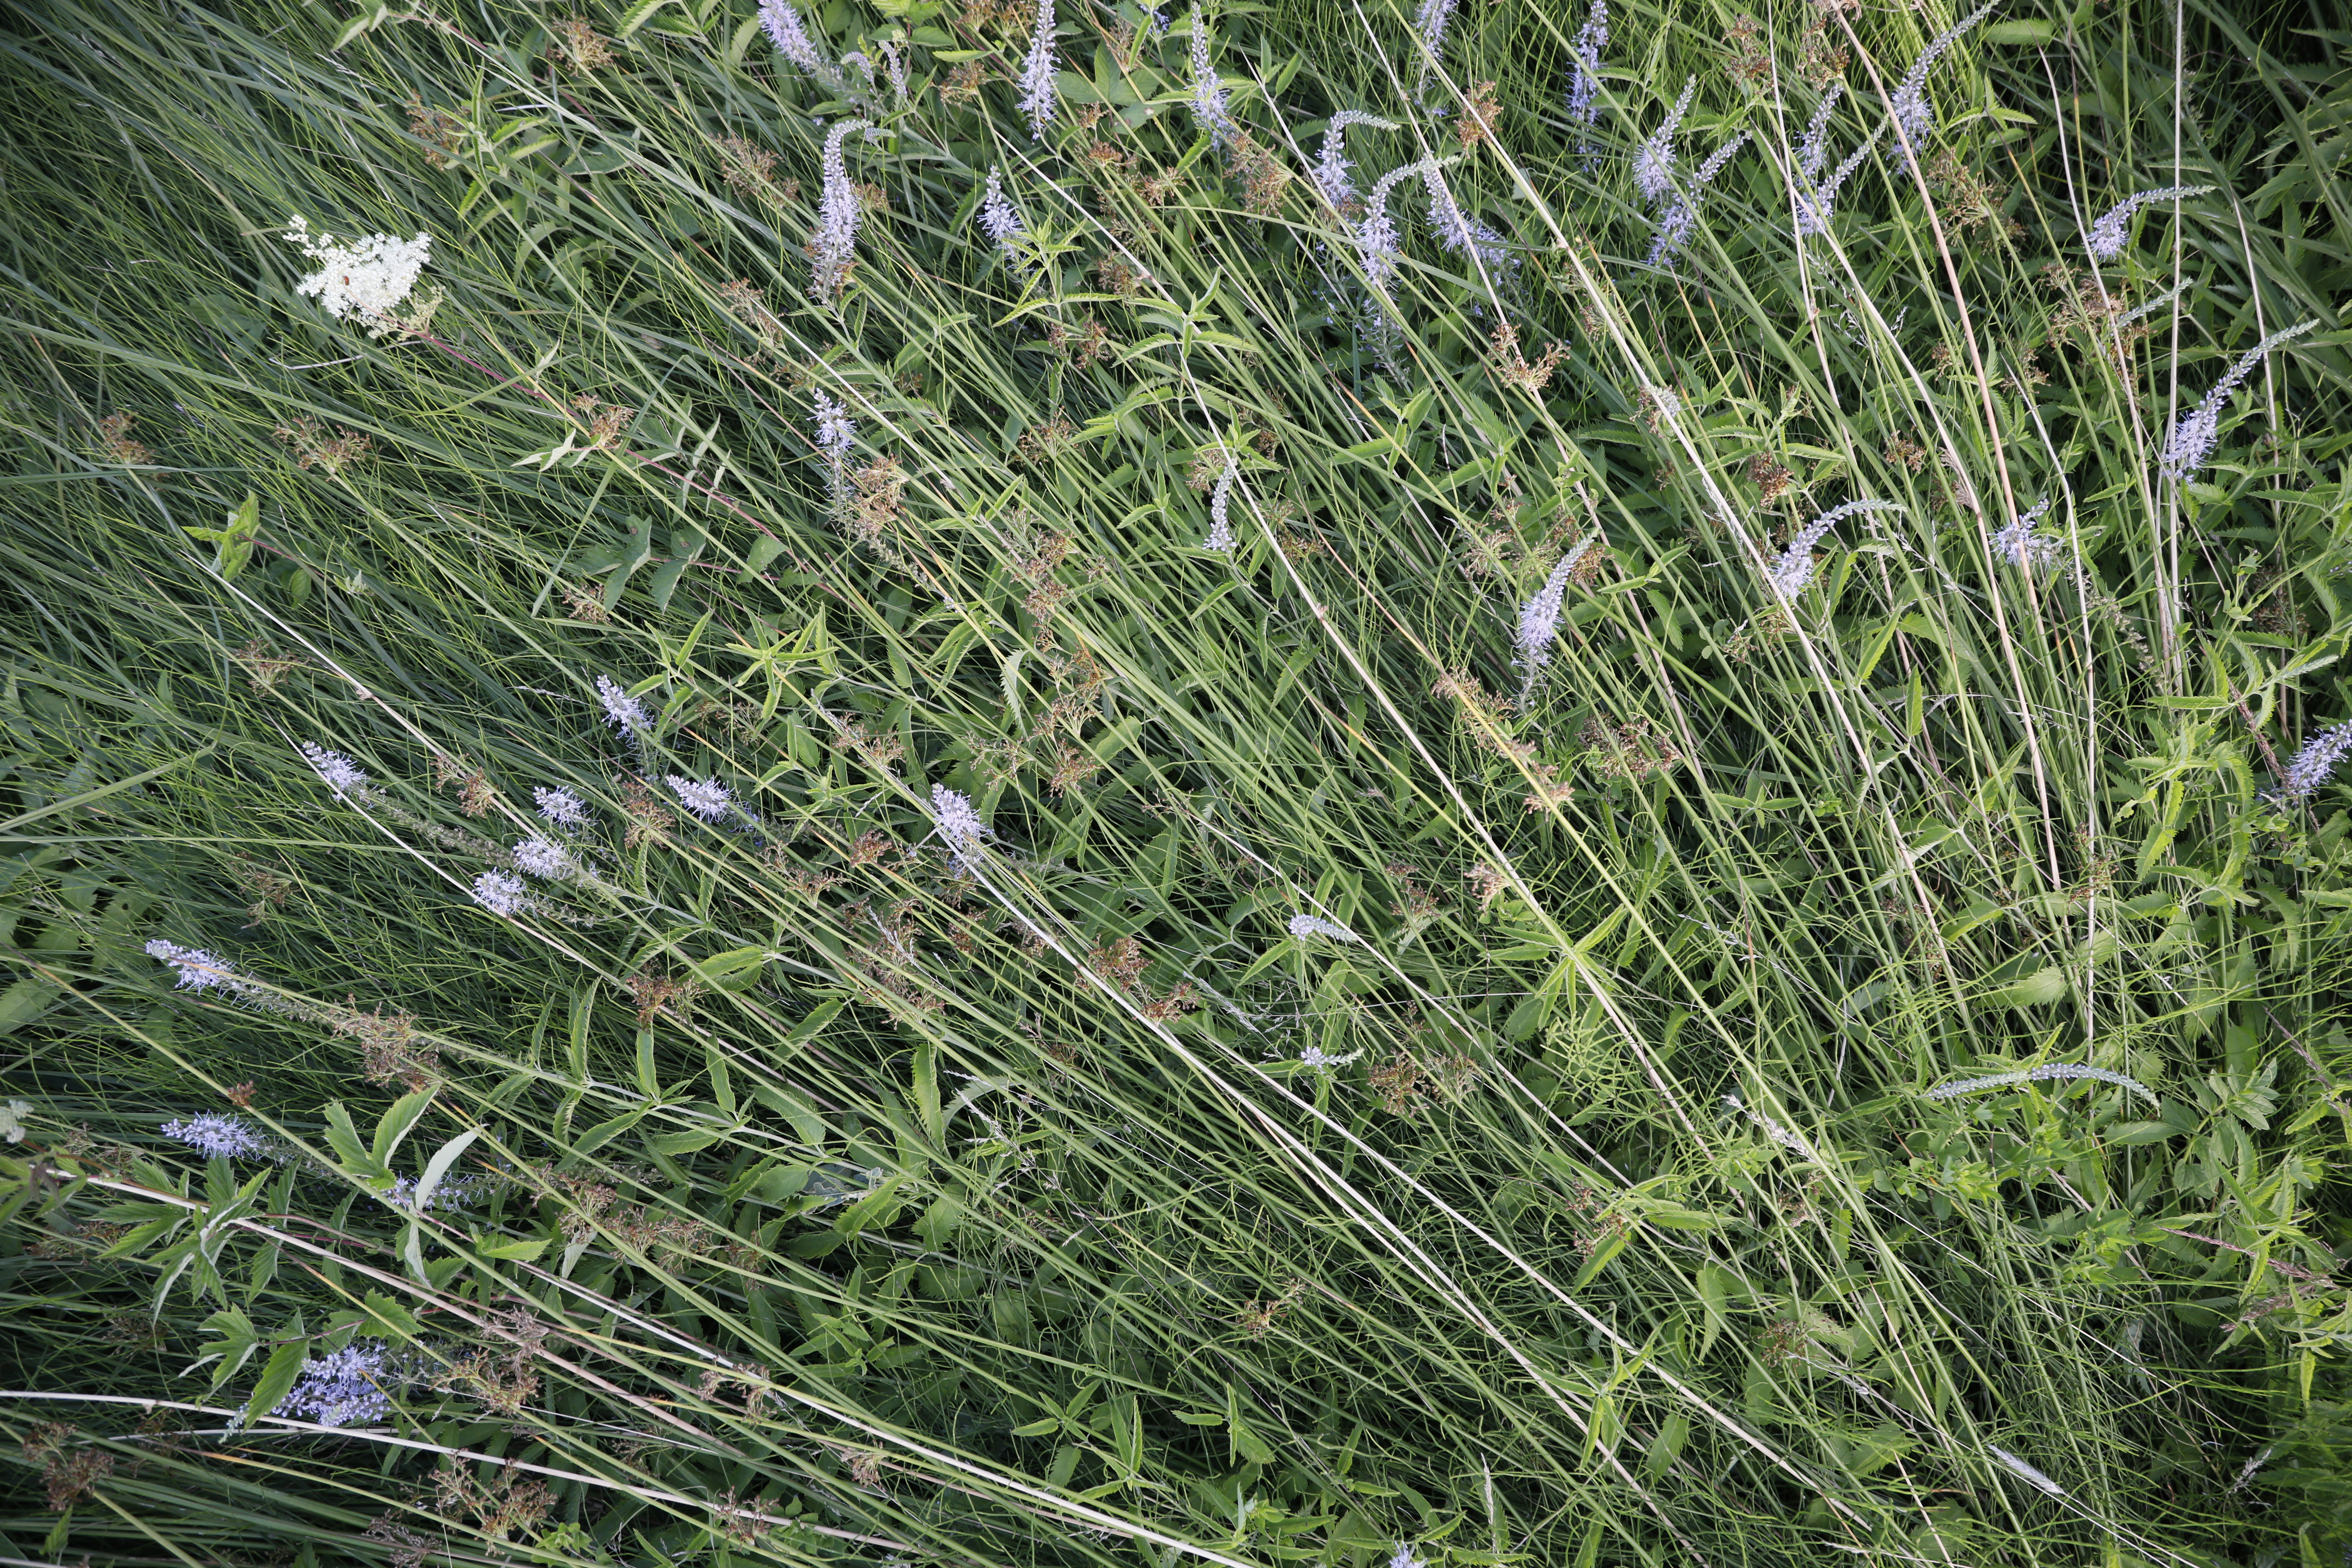
Plant species: Filipendula ulmaria, Veronica longifolia